Random walk

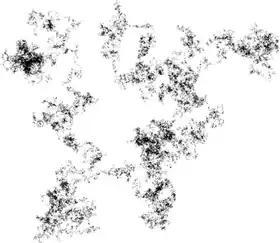
Random walk in two dimensions with two million even smaller steps. This image was generated in such a way that points that are more frequently traversed are darker. In the limit, for very small steps, one obtains Brownian motion.

To define this walk formally, take independent random variables formula_4, where each variable is either 1 or −1, with a 50% probability for either value, and set formula_5 and formula_6 The series formula_7 is called the "simple random walk on formula_3". This series (the sum of the sequence of −1s and 1s) gives the net distance walked, if each part of the walk is of length one.